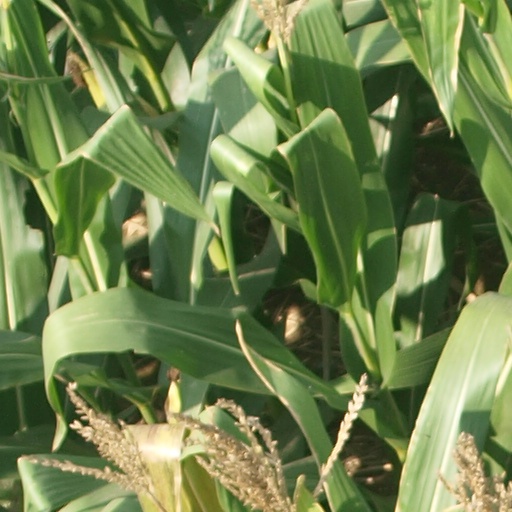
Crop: maize; corn